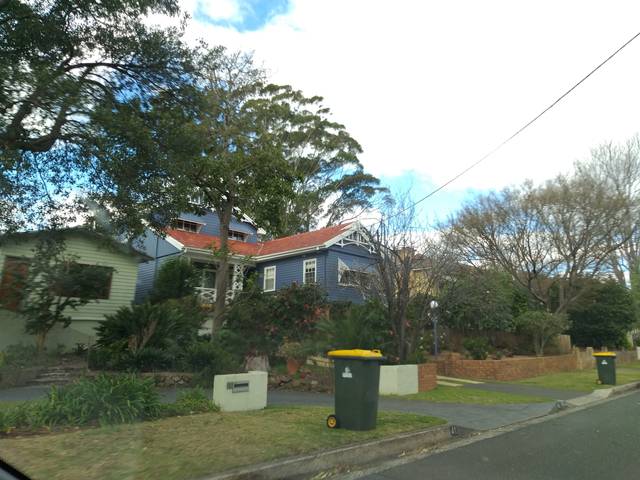
Region: Australia
Coordinates: -34.433, 150.87